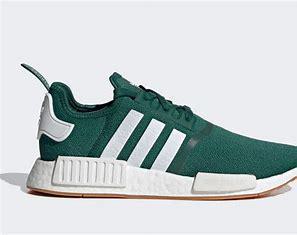
Brand: Adidas
Model: NMD R1